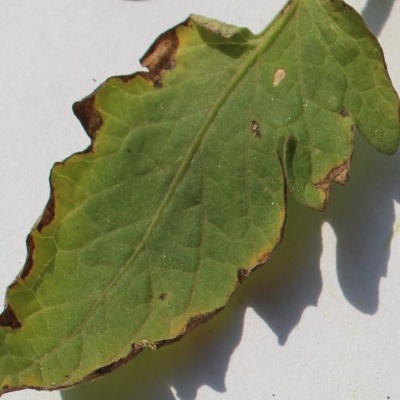
Crop: Tomato
Condition: leaf blight